NATO logistics during the War in Afghanistan (2001–2021)

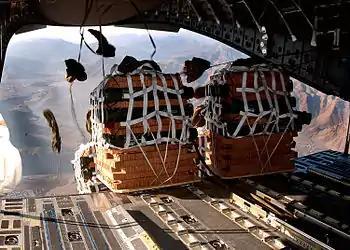
Pallets of supplies being dropped to servicemembers at a remote camp in Afghanistan. Air transport was an important part of NATO logistics in Afghanistan.

Logistics operations by NATO forces during the War in Afghanistan (2001–2021) took place under the auspices of the International Security Assistance Force from 2001 to 2014, then under the Resolute Support Mission from 2015 until 2021.